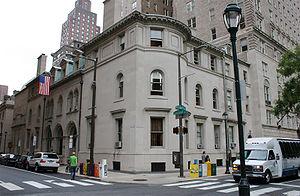
L'institut Curtis de musique est un conservatoire supérieur de musique américain situé à Philadelphie, aux États-Unis au prestige international. Il a été créé par Mary Louise Curtis en 1924, sous la direction artistique de Leopold Stokowski et du pianiste Josef Hofmann.
Nina Simone [ˈniːnə sɪˈmoʊn], pseudonyme de Eunice Kathleen Waymon [ junɪs kæθlin weɪmɒn], née le 21 février 1933 à Tryon et morte le 21 avril 2003 à Carry-le-Rouet, est une pianiste, chanteuse, compositrice et arrangeuse musicale américaine. Elle fut également militante pour les droits civiques aux États-Unis. Elle est considérée, avec Ella Fitzgerald, Sarah Vaughan et Billie Holiday, comme l'une des quatre plus grandes chanteuses de jazz de l'histoire.